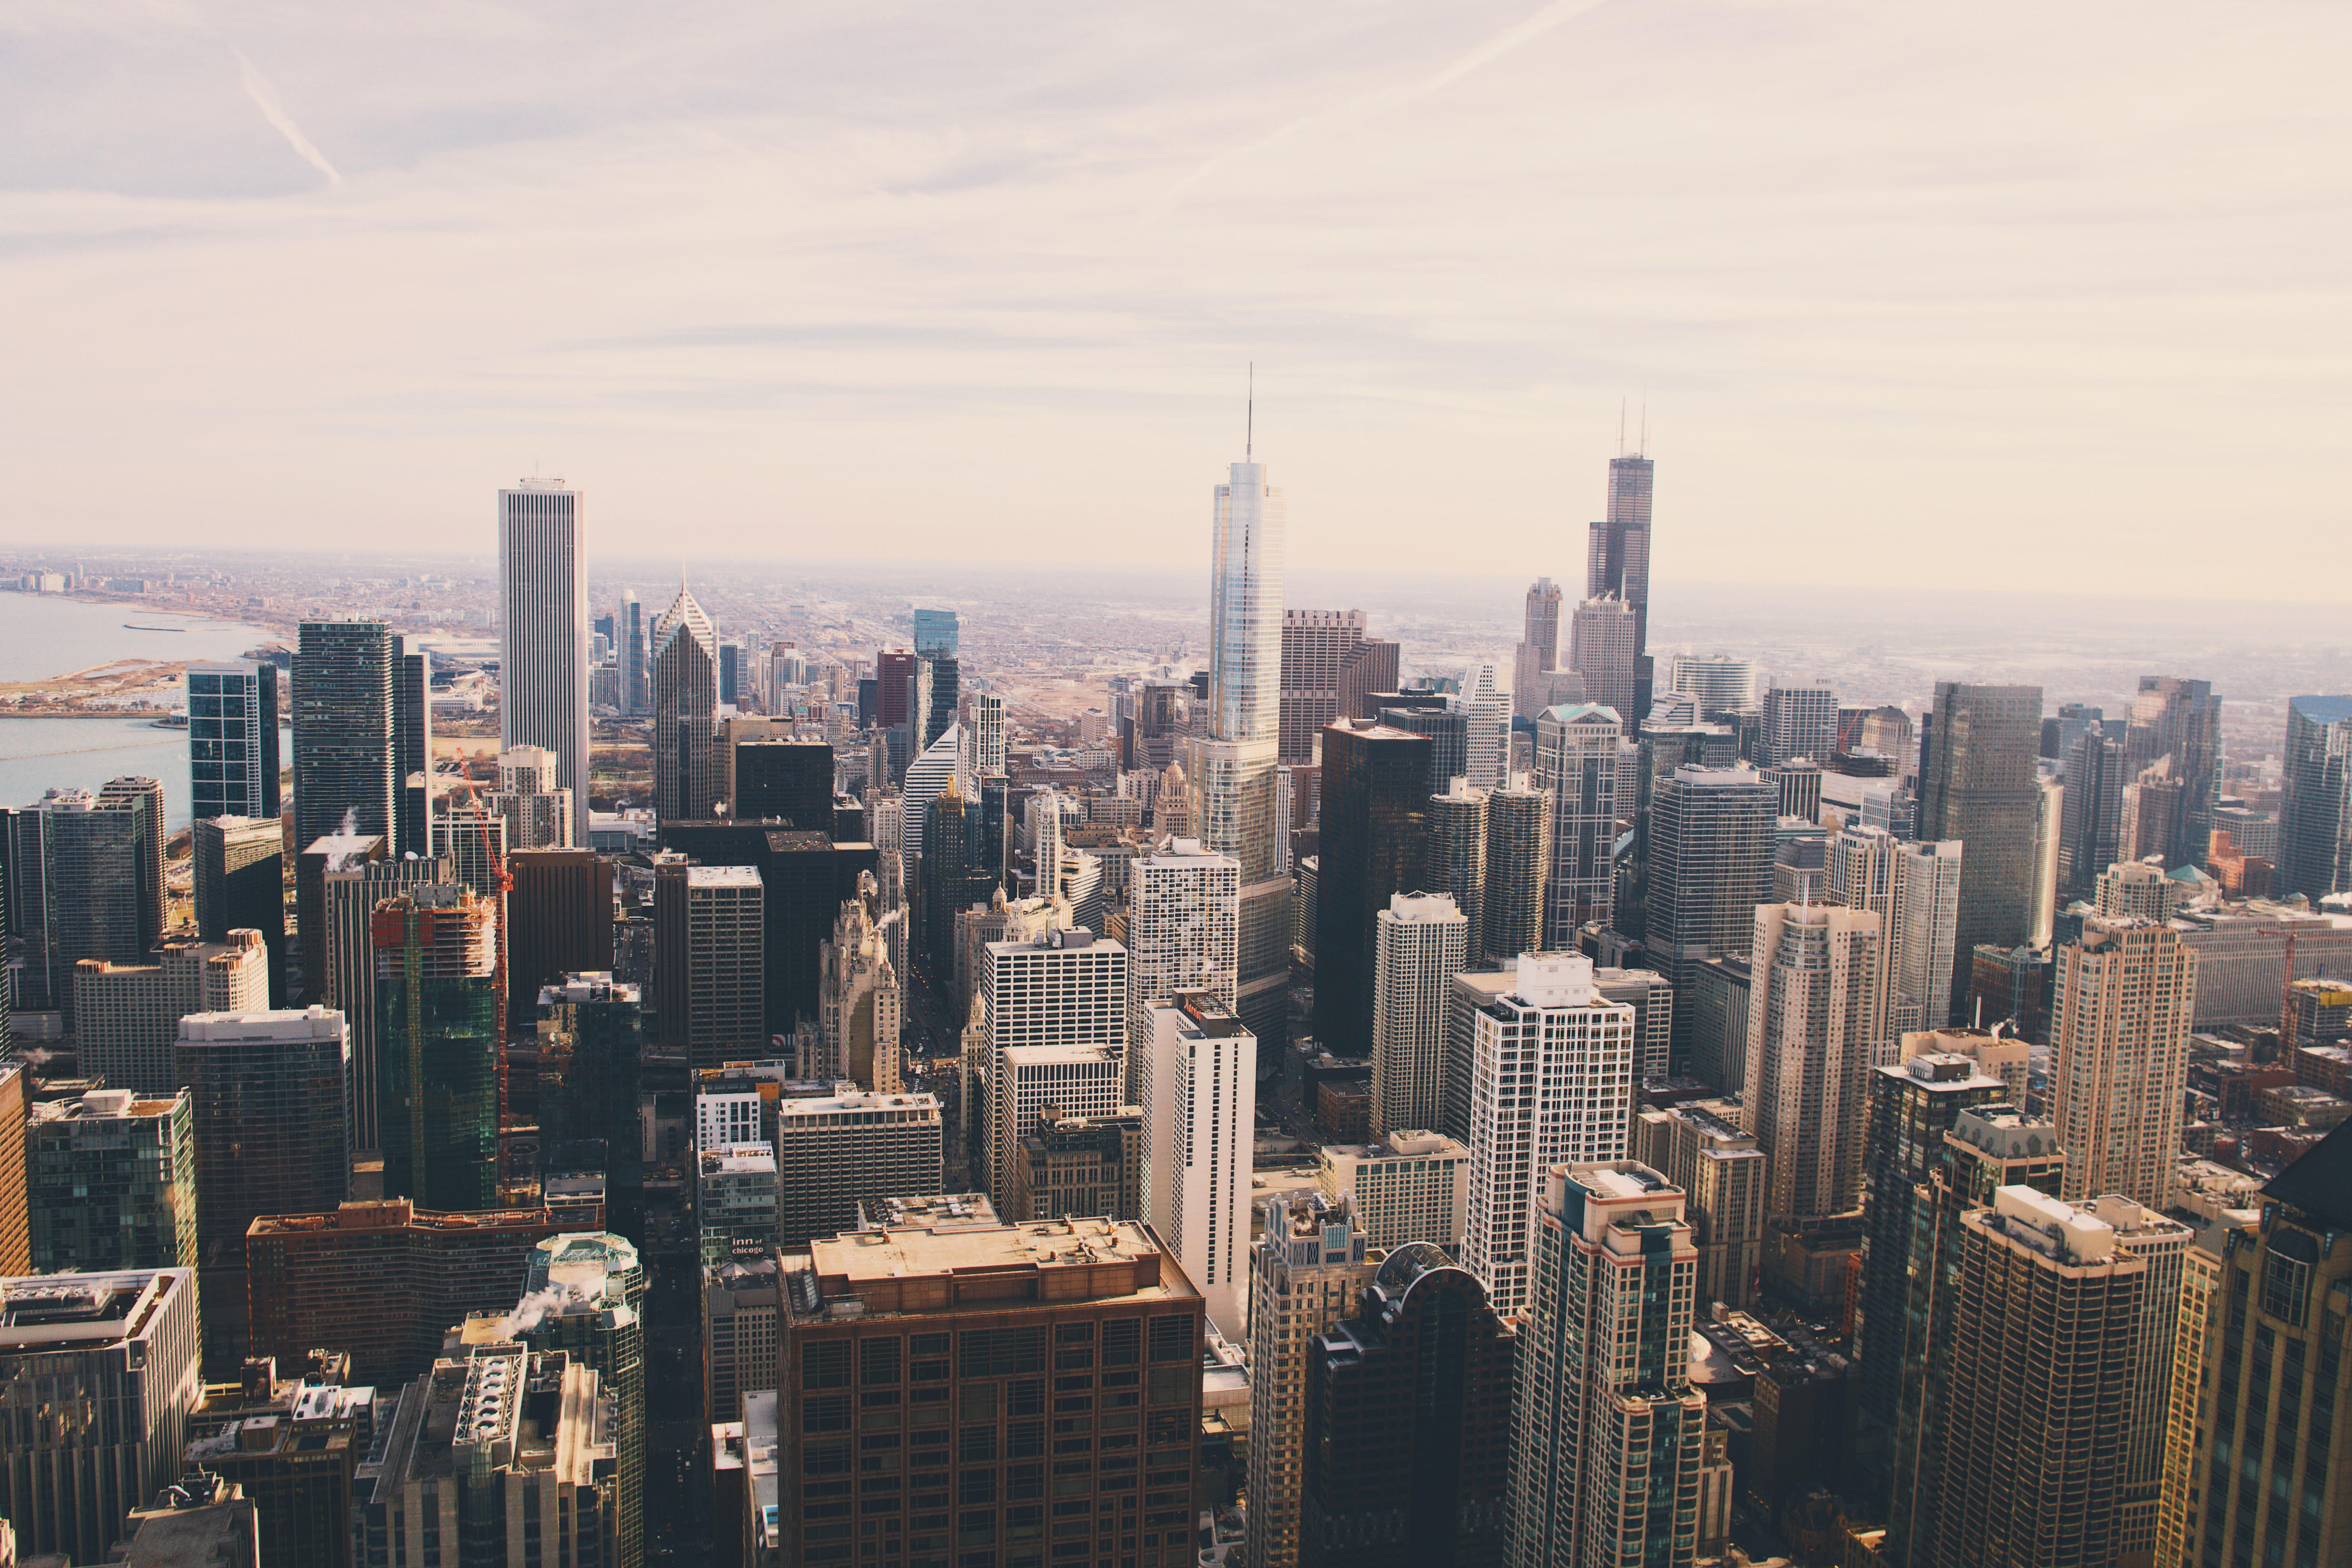
horizon, skyline, city, skyscraper, cityscape, downtown, dusk, tower, tower block, metropolis, aerial photography, urban area, residential area, geographical feature, human settlement, atmosphere of earth, metropolitan area